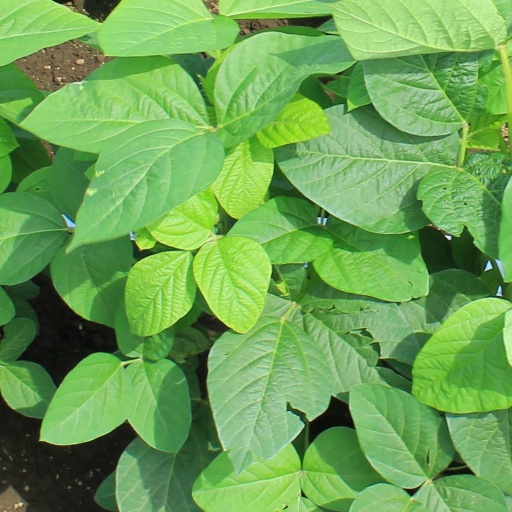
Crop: soybean